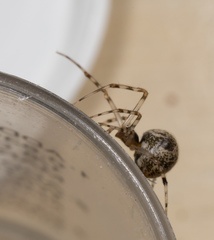
Species: Parasteatoda_tepidariorum